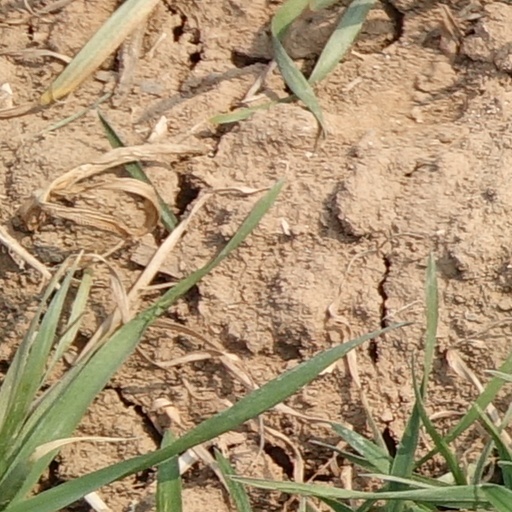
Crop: wheat